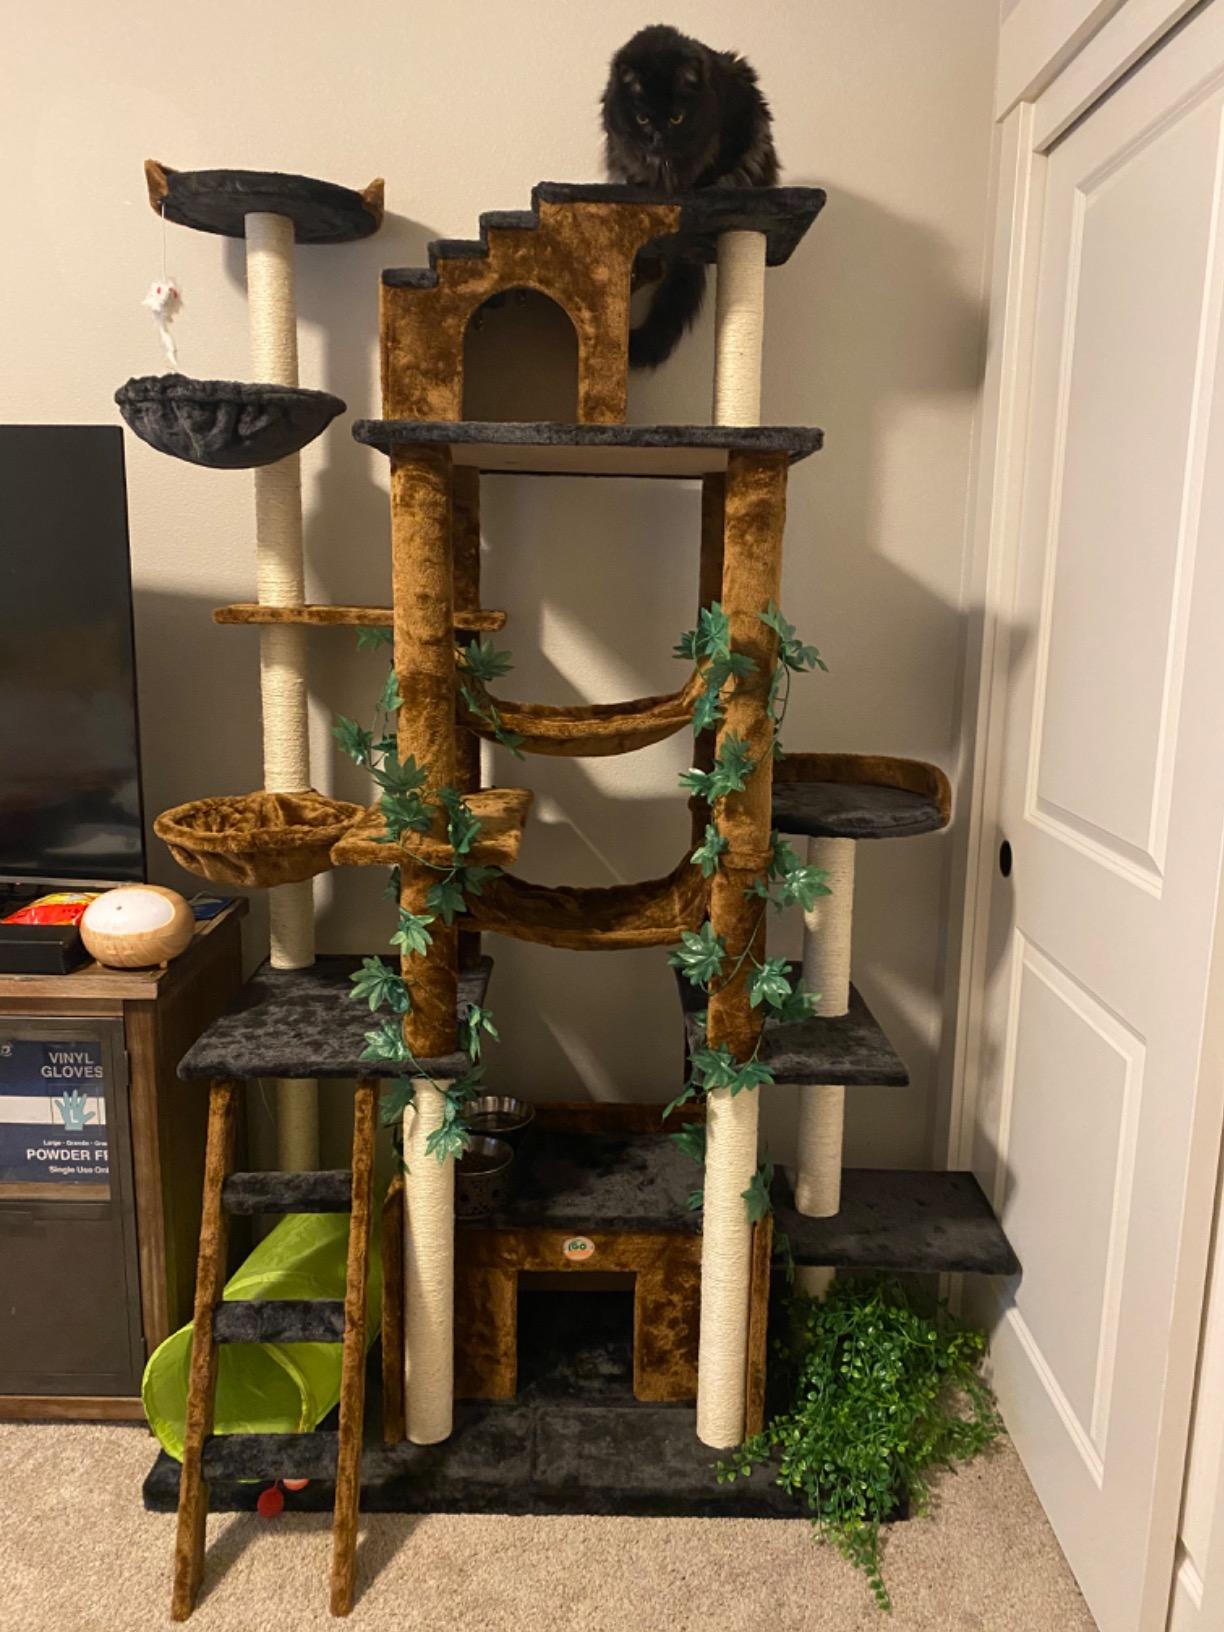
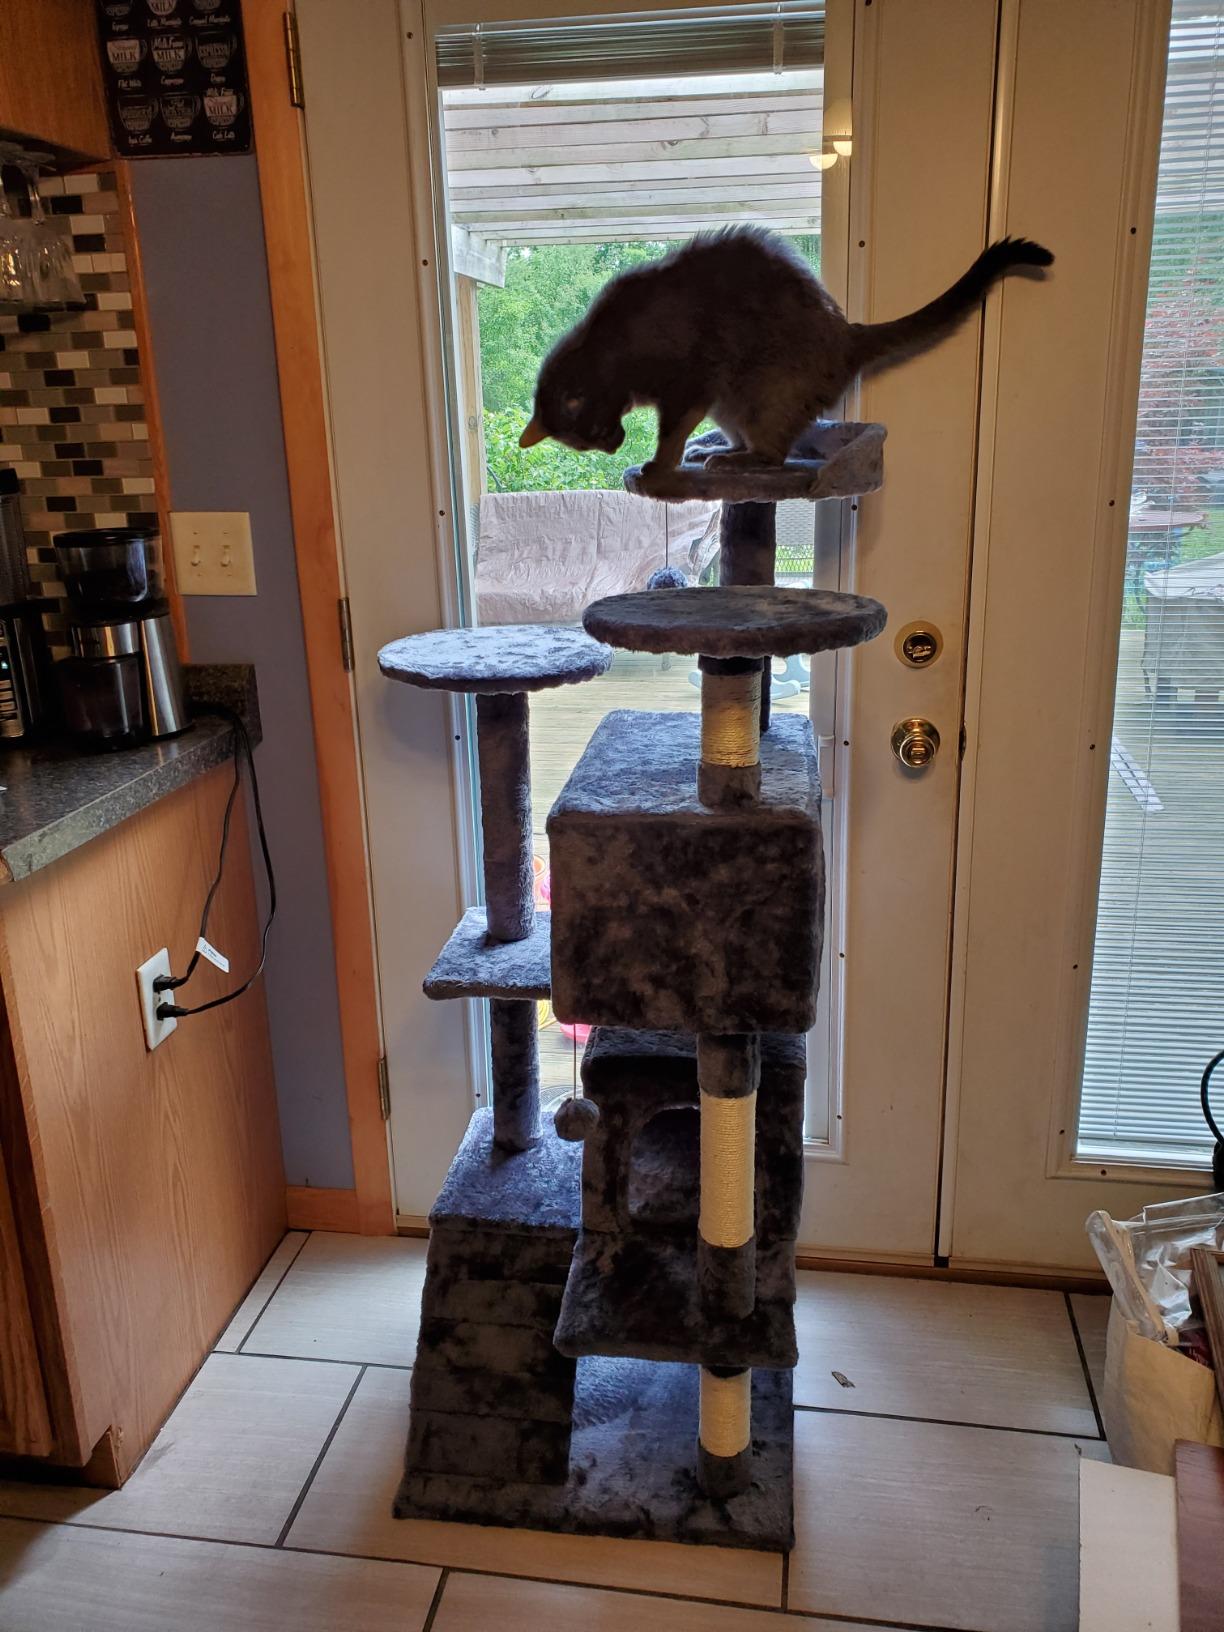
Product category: items_cat tree
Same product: no